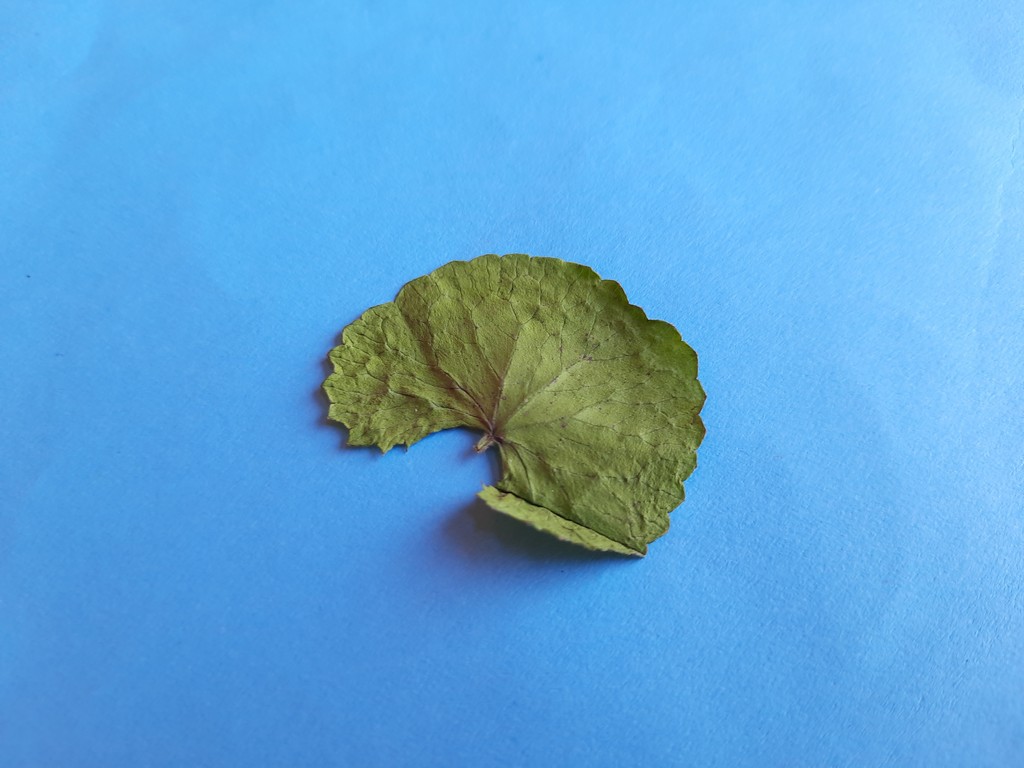
Label: Dried